Nolisair

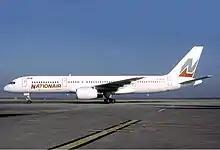
A Nationair Canada Boeing 757-200

The aircrash, combined with Nationair Canada's poor reputation for on-time service and mechanical problems led to serious problems with public image and reliability among tour operators. These difficulties were compounded when Nationair Canada locked out its unionized flight attendants and proceeded to replace them with strikebreakers on November 19, 1991. The lockout lasted 15 months and by the time it ended in early 1993, Nationair Canada found itself in severe financial trouble, and filed for bankruptcy protection.